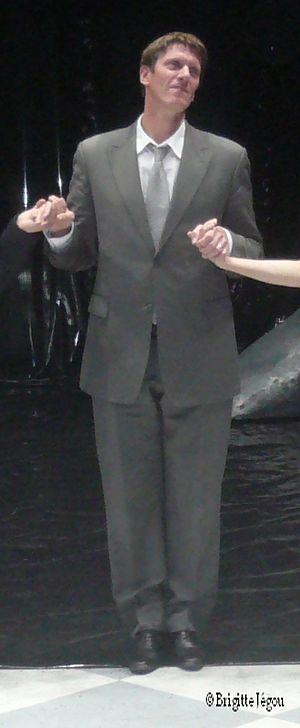
Philippe Girard, à la fin des ""Enfants de Saturne"" d'Olivier Py, aux ateliers Berthier"
Philippe Girard, né le 12 décembre 1958 à Évreux, est un acteur français, formé à l'École du Théâtre national de Chaillot, dans la classe d'Antoine Vitez.